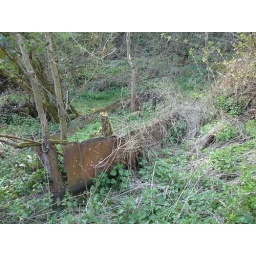
Abandoned metal boat by field near River Wye, Goodrich.